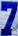
Number: 7